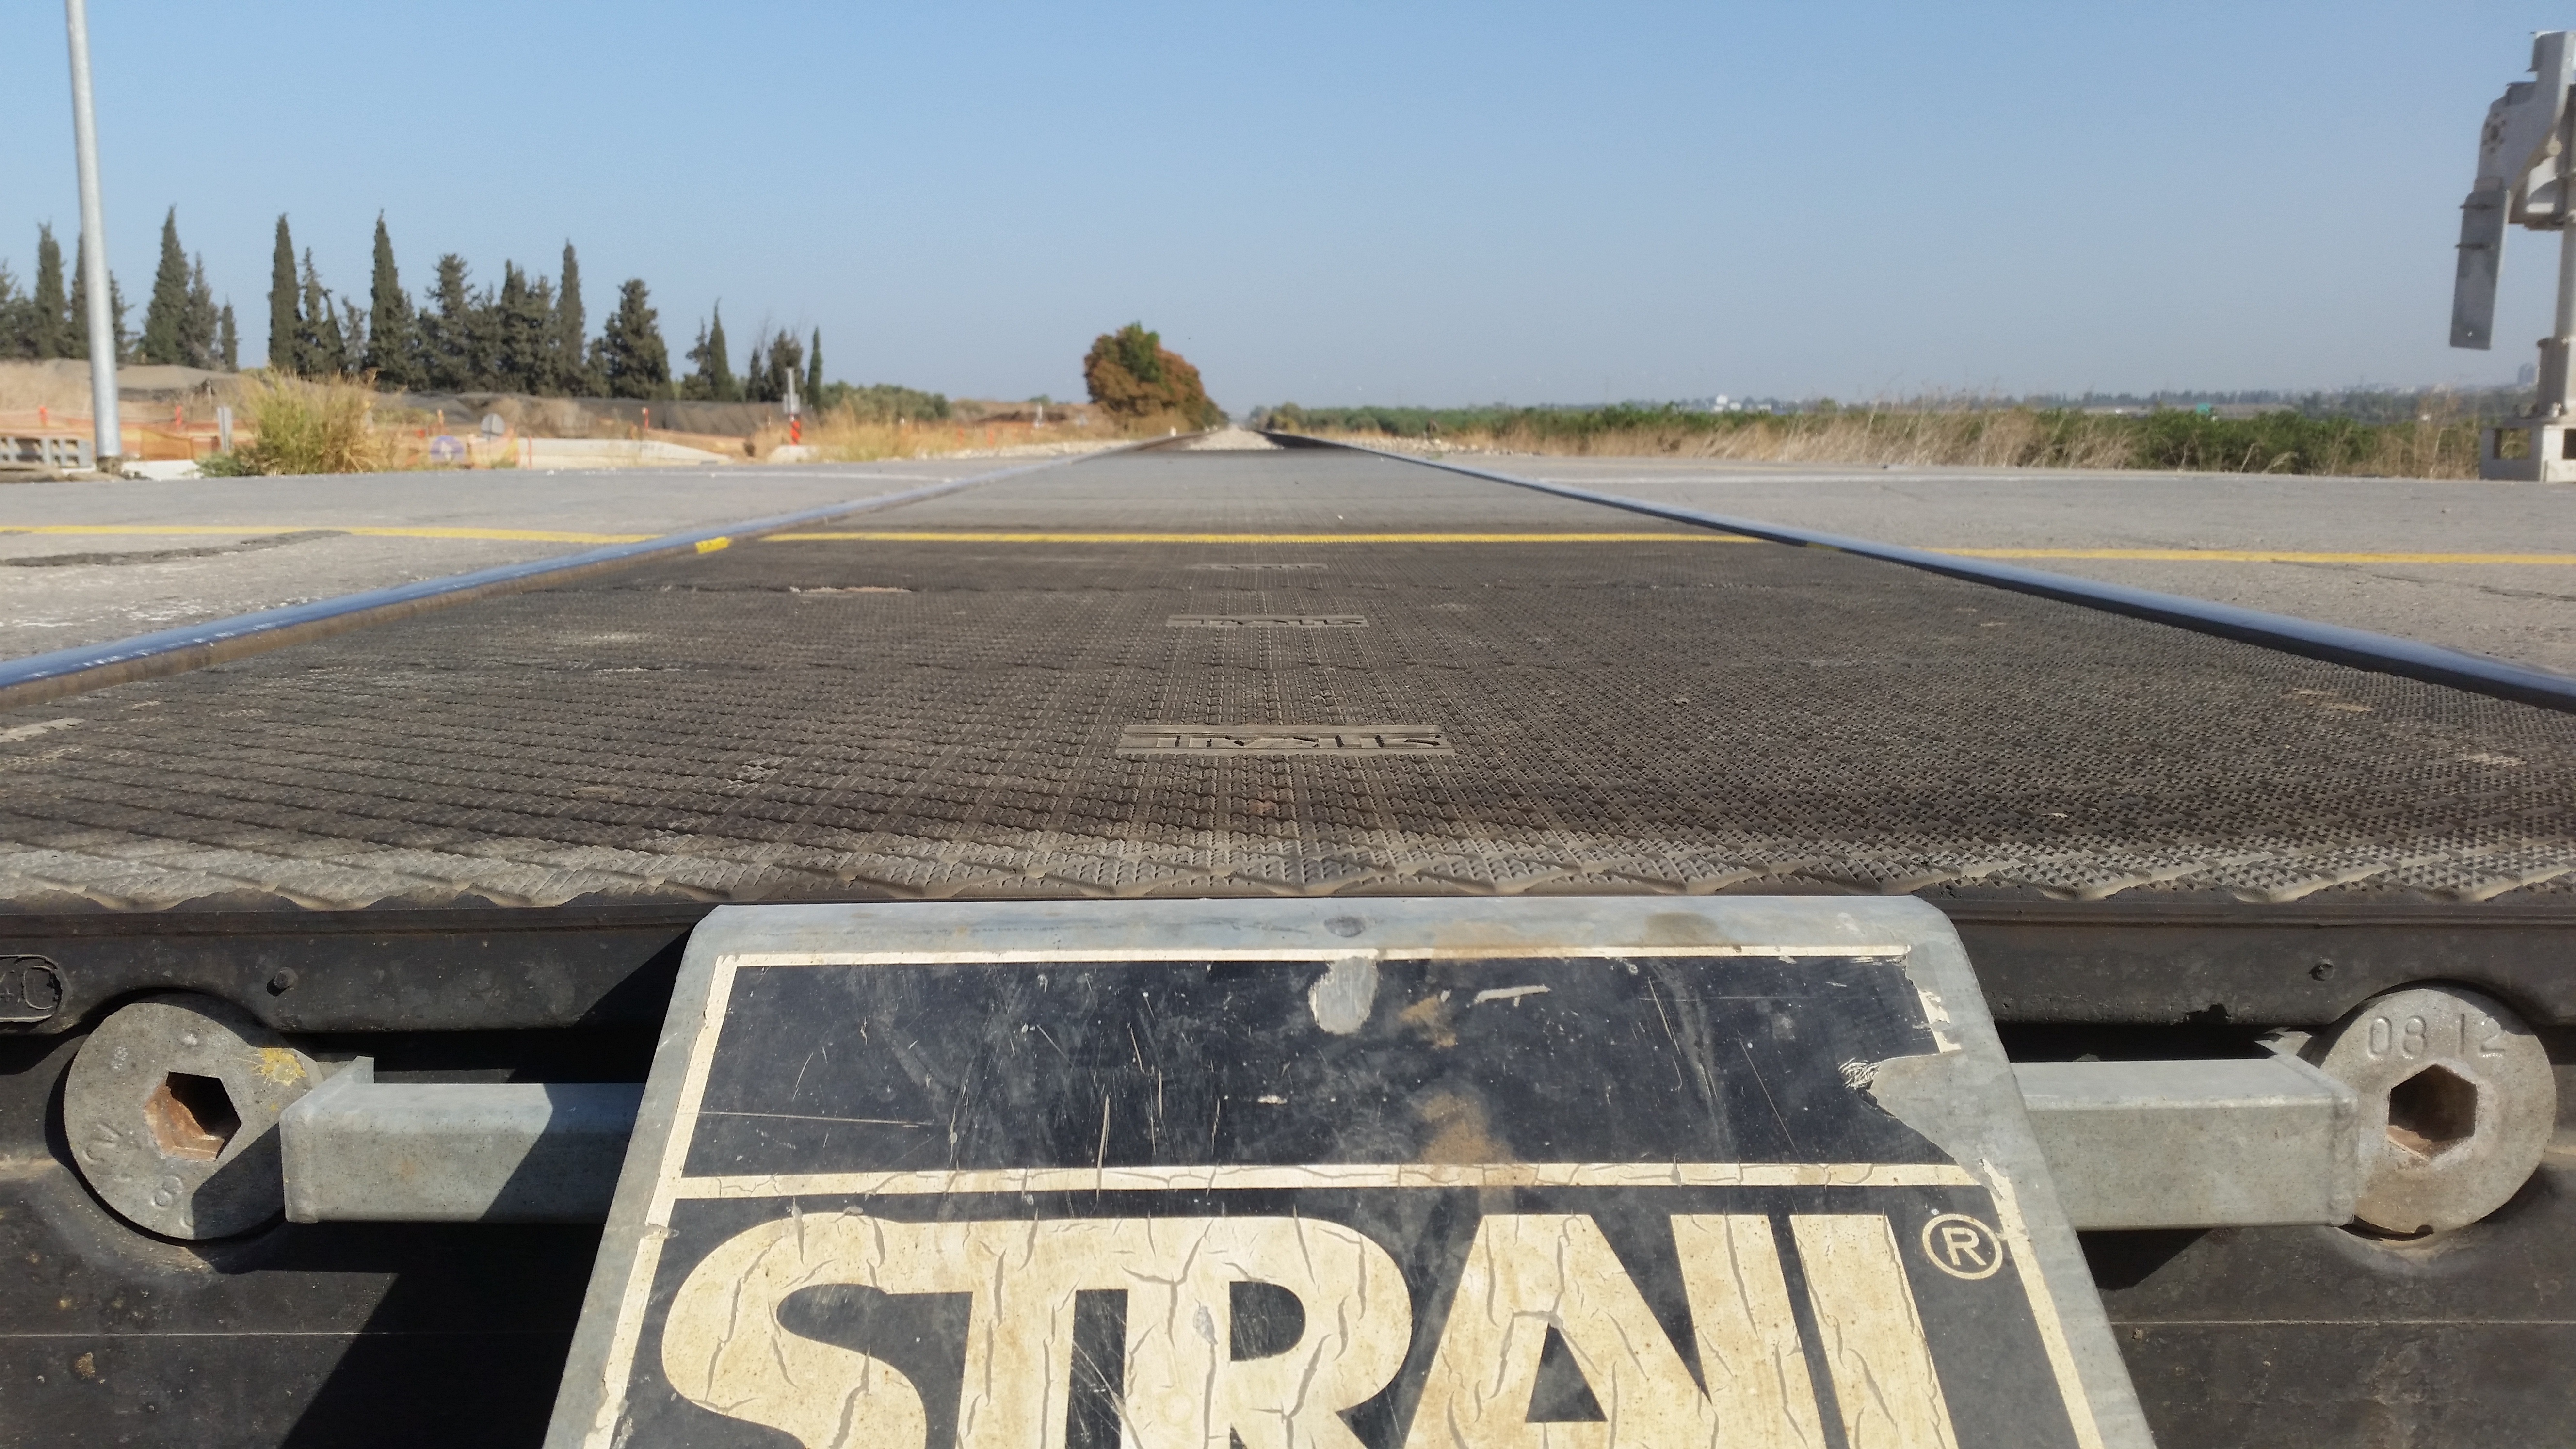
road, highway, roof, parking, asphalt, walkway, vehicle, lane, parking lot, infrastructure, race track, pedestrian crossing, road surface